Computer Olympiad

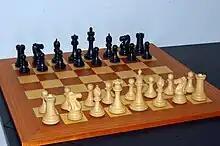
Chess board and pieces

Chess is a two-player board game played on a checkered game-board with 64 squares arranged in an eight-by-eight grid. Each player begins with 16 pieces of varying characteristics, the objective being to capture one's opponent's king piece.